Stone labyrinths of Bolshoi Zayatsky Island

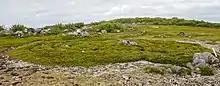
One of the smaller labyrinths

Measuring between in diameter, the labyrinths are mostly made of boulders (c. in diameter) set in a row. The rows are twisted in the form of a spiral; often there are two spirals set one into another, which has been likened to "two serpents with their heads in the middle looking at each other". Intermittently along the spiral there are thicker or wider heaps of stones; the ends of the spirals are also wider.